Vera Duckworth

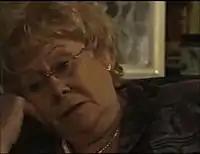
Vera's final moments alive (2008)

Jack and Vera took in lodger Tyrone Dobbs (Alan Halsall) who became somewhat of a surrogate son to them. Vera became restricted to her house due to an injury to her ankle and was cared for by Tyrone and Molly Compton (Vicky Binns). They bought her a baby monitor so Jack, Molly and Tyrone could talk to Vera while they were in the pub. Later, Jack and Vera's grandson Paul Clayton (Tom Hudson) arrived on the street but little did Vera know that Paul was scamming Jack and Vera out of money, stealing money from Jack and blaming it on Tyrone. Vera was disappointed in Tyrone but Molly was adamant that Tyrone hadn't stolen the money. Vera refused to believe this of Molly and could never believe that her own flesh and blood could steal from her. Vera decided that she and Jack were to move to their dream place of Blackpool but Paul was forced to confess to Jack that he had stolen the money for the house. Jack was appalled but had to keep it secret from Vera as he didn't want to hurt her and destroy her dreams. Vera still desperately wanted to move to Blackpool so Jack eventually told Vera that he spent a lot of the money they saved to help Paul buy his half of the restaurant, but added the excuse that he spent it before he knew they were going to Blackpool. Jack knew that if he told Vera the truth she would be heart broken and she was still greatly upset and went to bed to get over the shock.